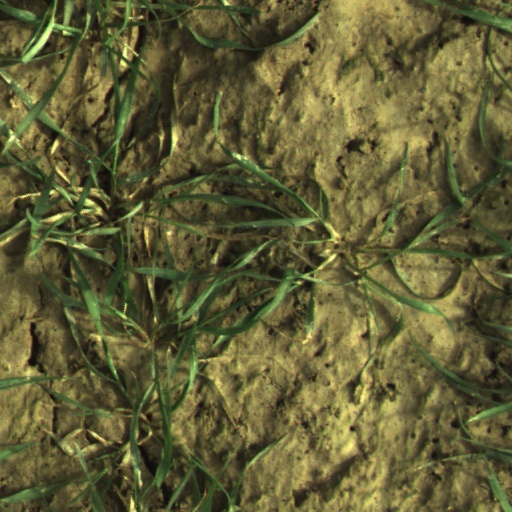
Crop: wheat